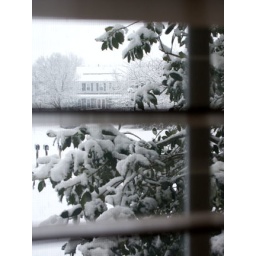
Looking out at the snow-laden tree in front of my house and at the neighbor's house up the pipestem across the street.